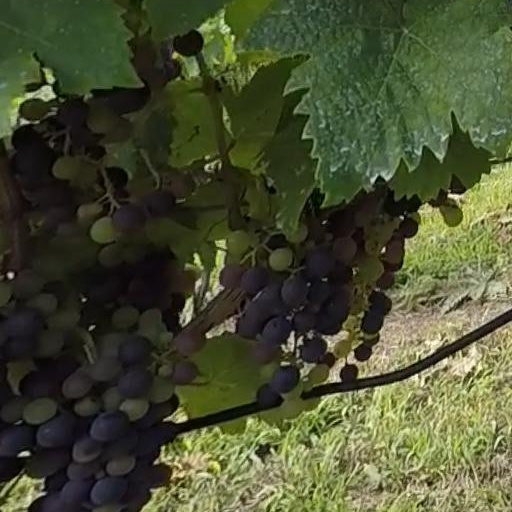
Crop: grape